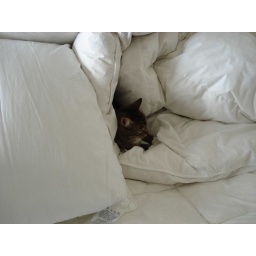
cat in bed